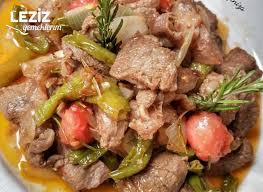
Yemek: et_sote